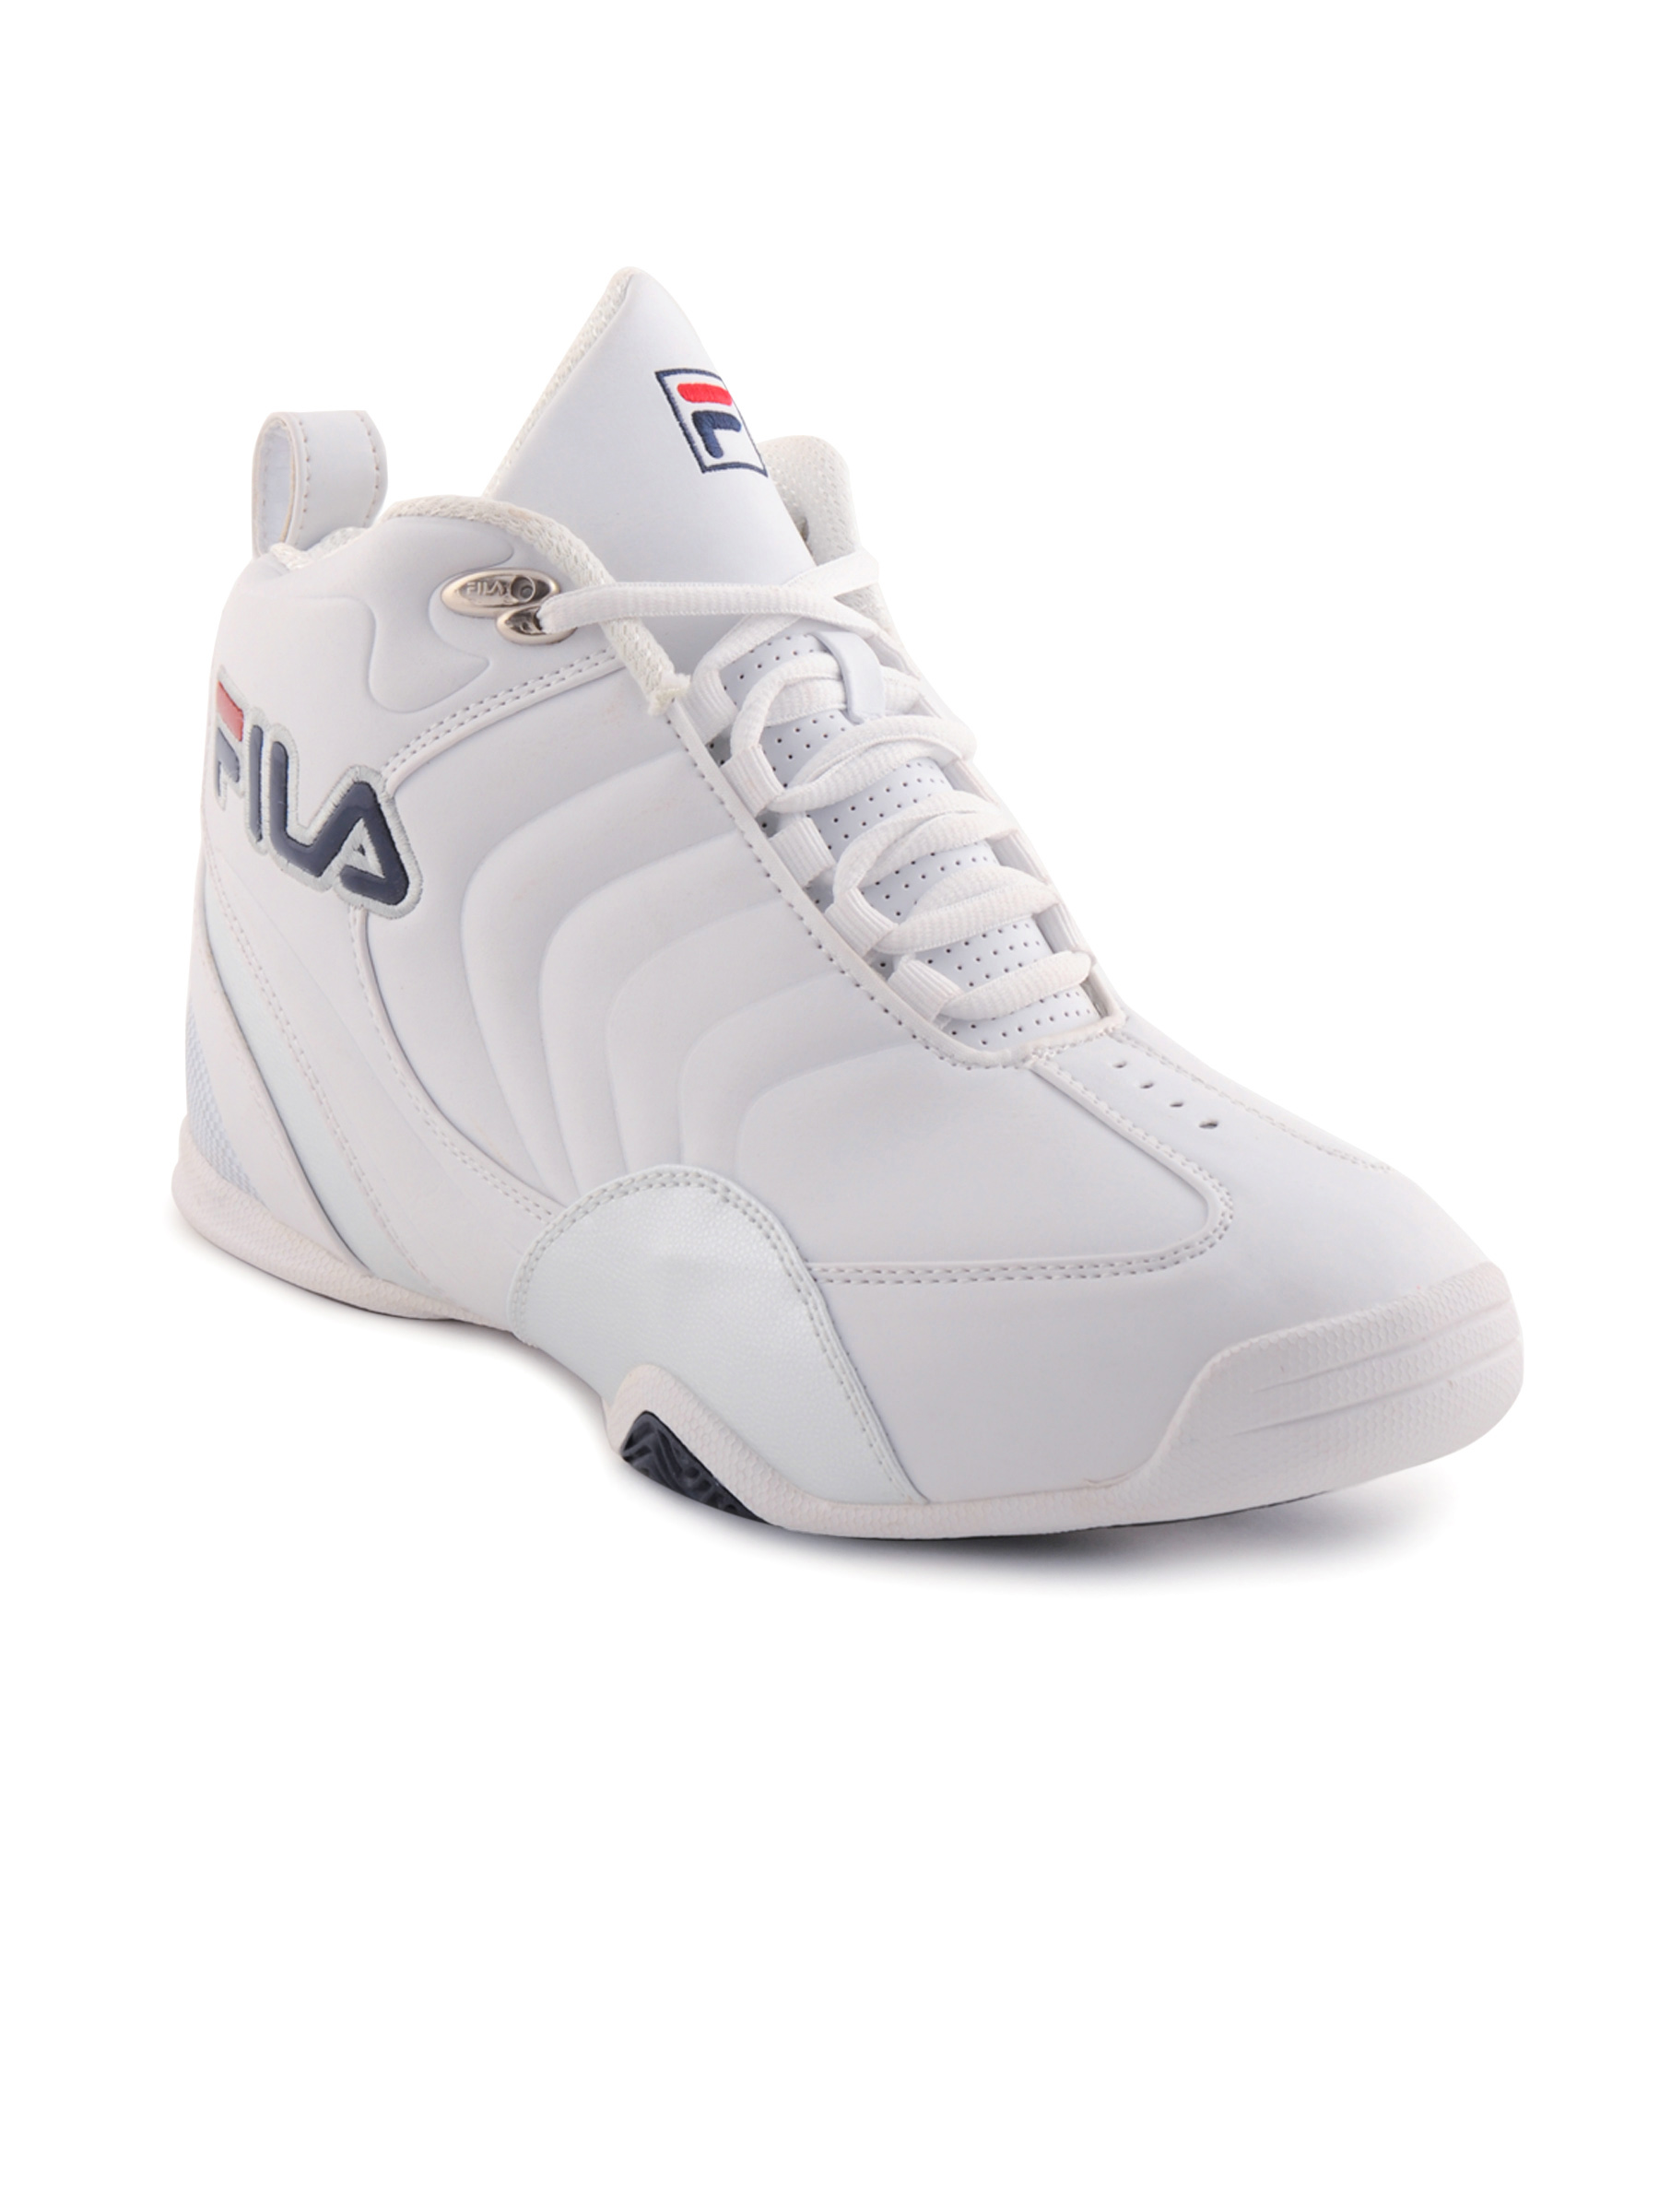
Fila Men Zone White Sports Shoes
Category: Footwear / Shoes / Sports Shoes
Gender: Men
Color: White
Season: Fall 2011
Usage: Sports